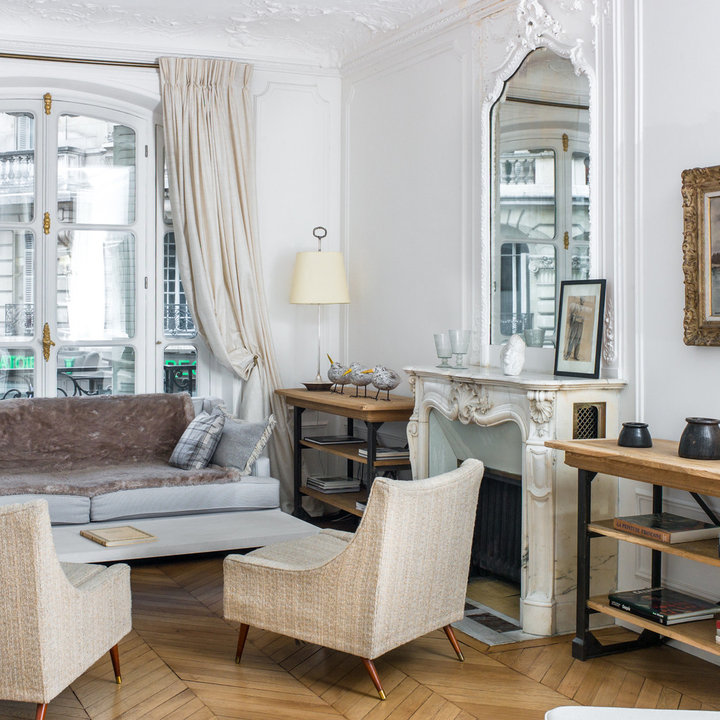
Style: Vintage